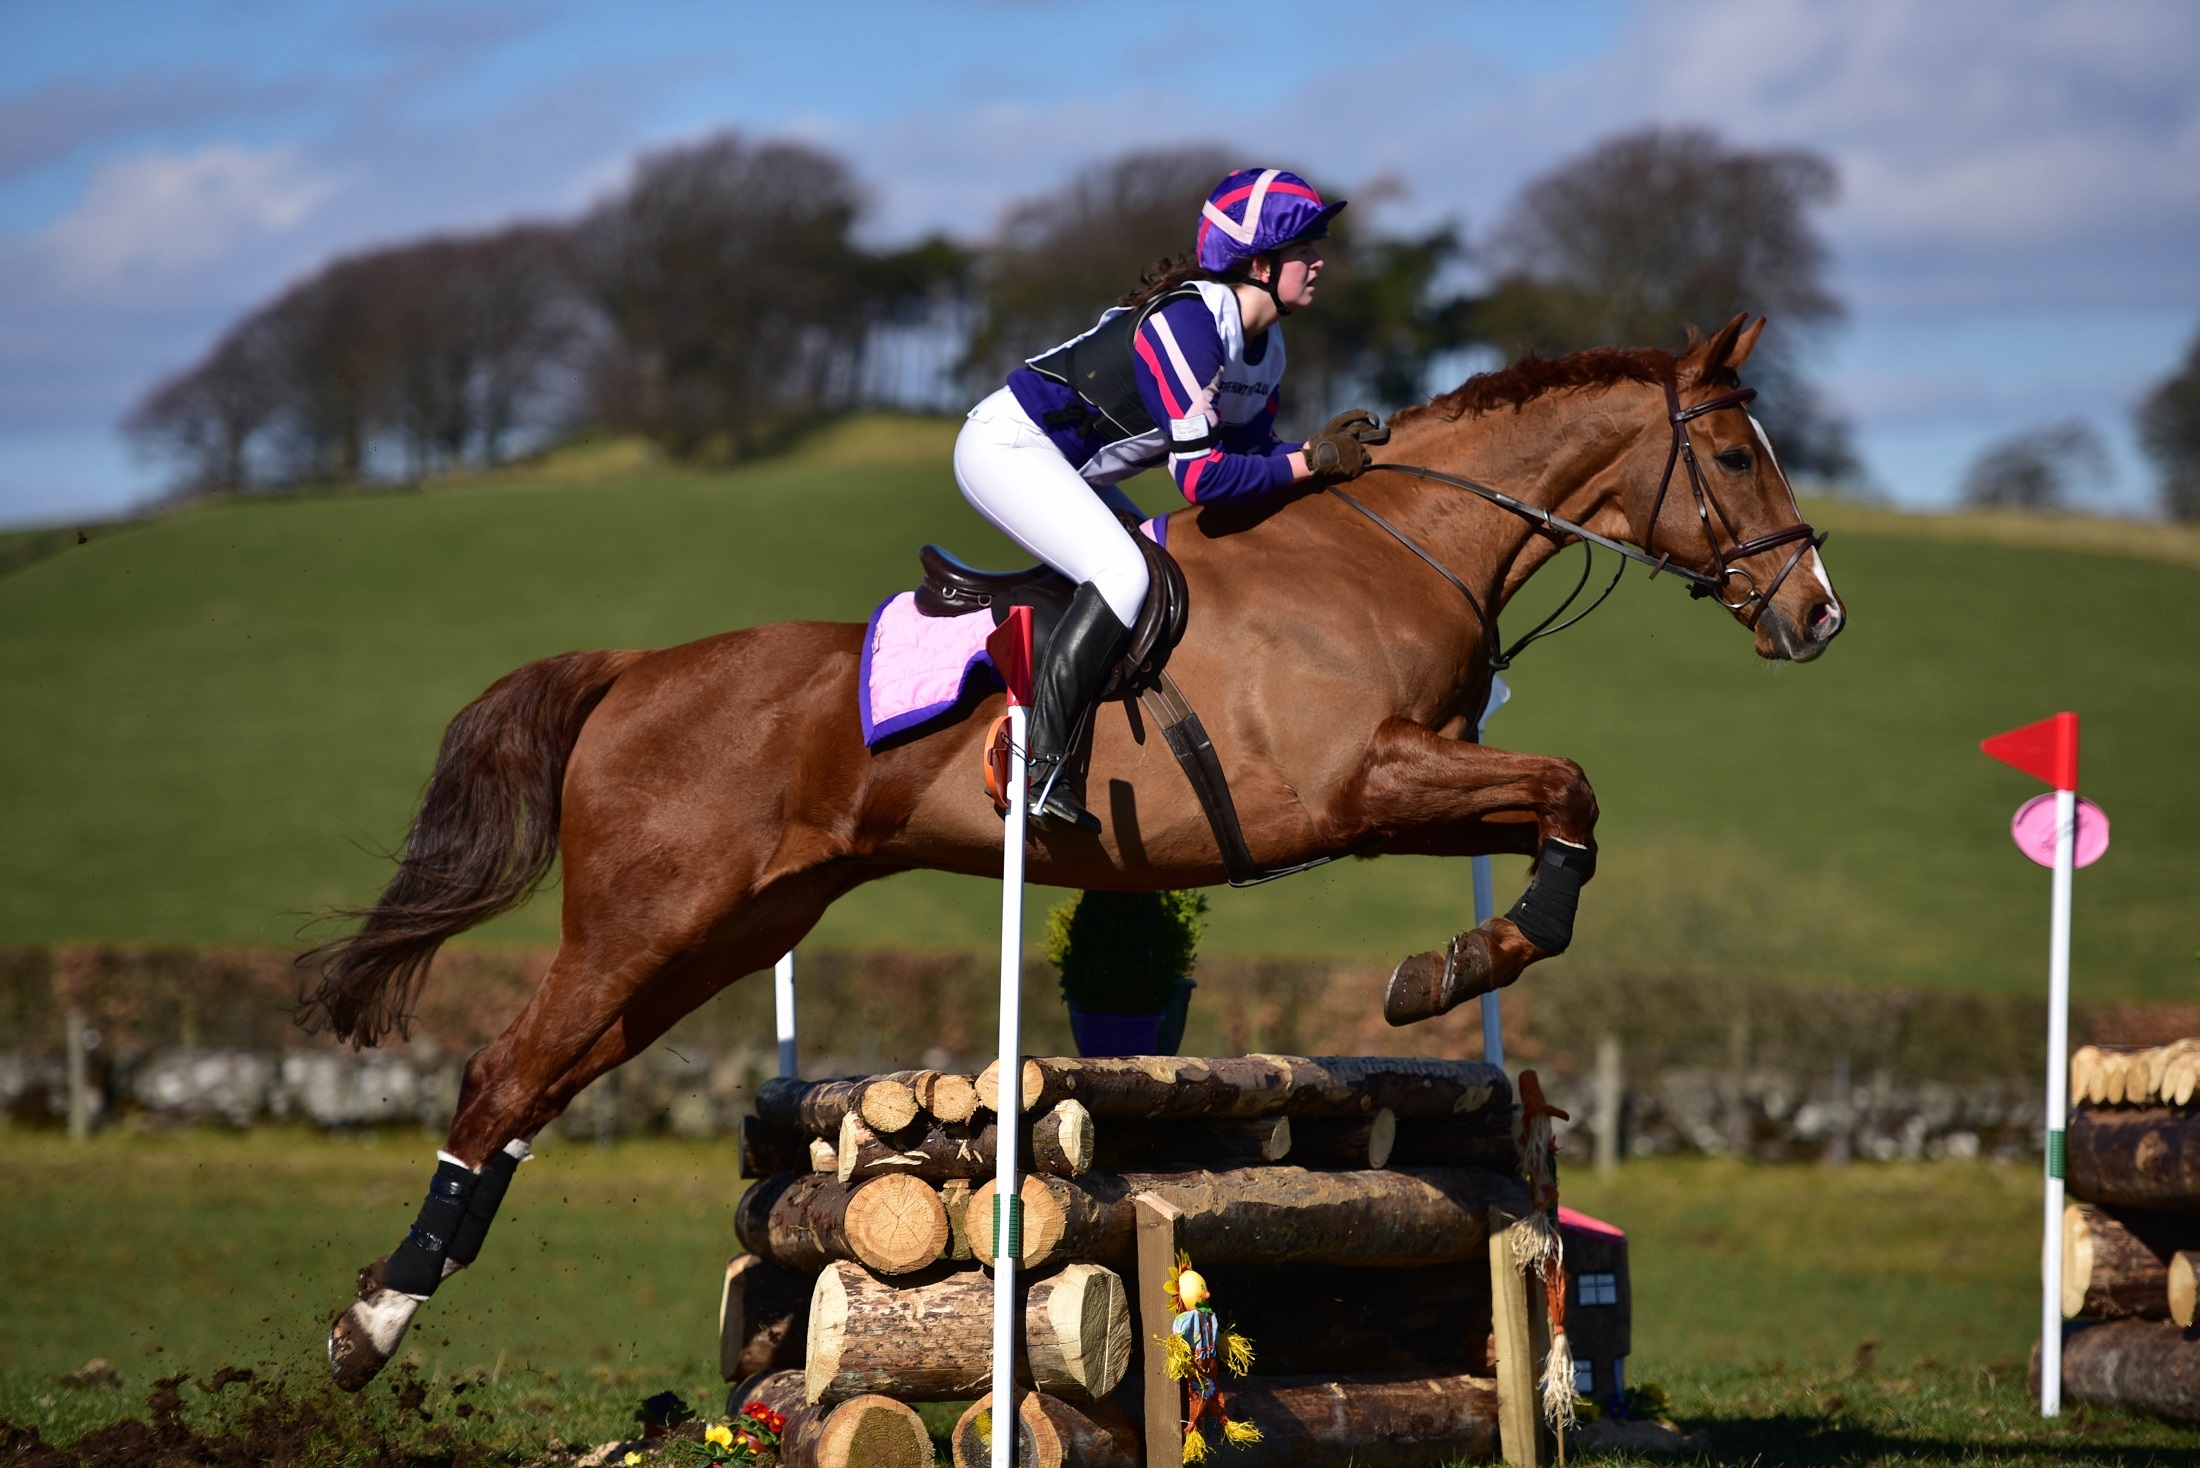
sport, field, animal, jump, recreation, jumping, rider, portrait, horseback, horse, stallion, equine, outdoors, sports, racing, jockey, barrier, equestrianism, horse racing, eventing, riding equestrian, trail riding, horse like mammal, animal sports, english riding, equestrian sport, endurance riding